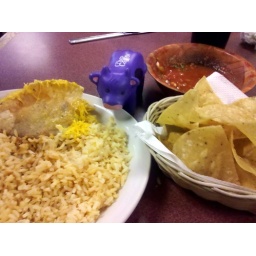
PIA's Comp Costrols purple cow was spotted at La Villa in San Dimas, CA grabbing a bite to eat!